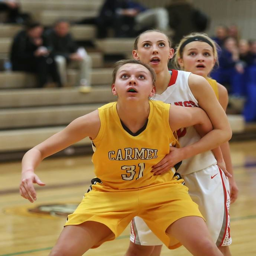
images from the girls basketball game .